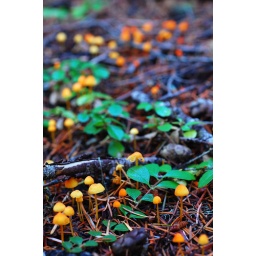
Mycena strobilinoides. Forming colorful carpets in needle beds under conifers (especially pine).